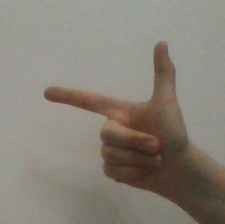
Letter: yaa